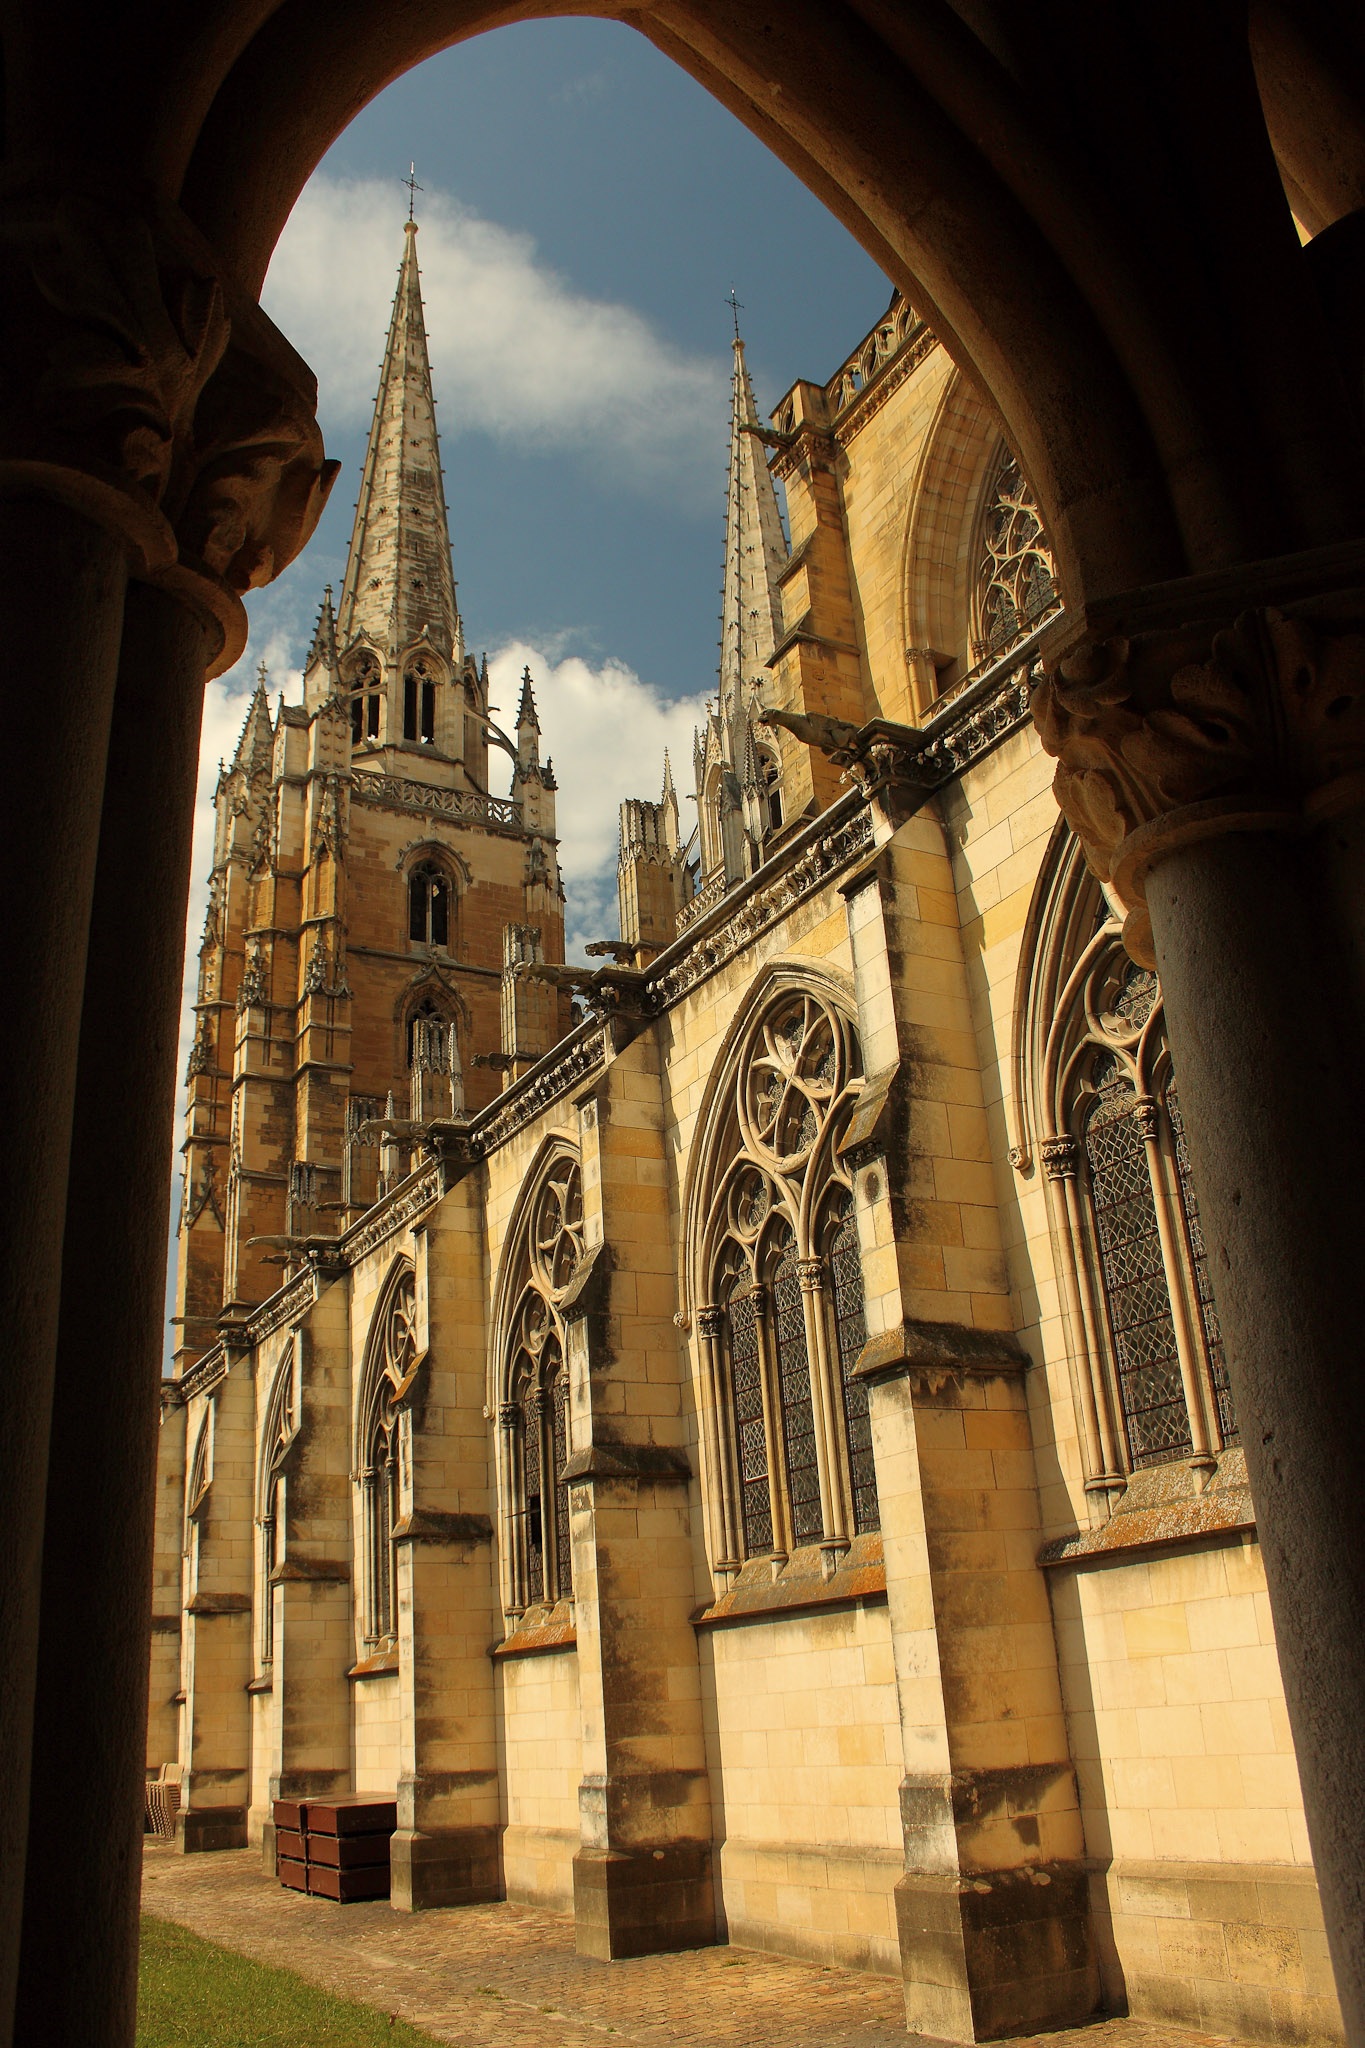
architecture, building, arch, church, cathedral, chapel, place of worship, catholic, temple, faith, monastery, symmetry, abbey, dom, middle ages, gothic architecture, ancient history